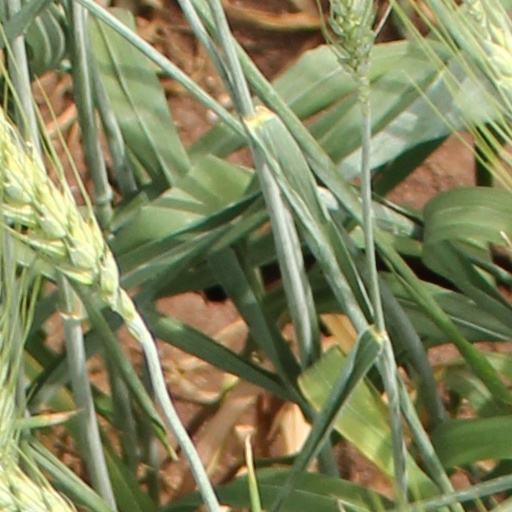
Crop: wheat